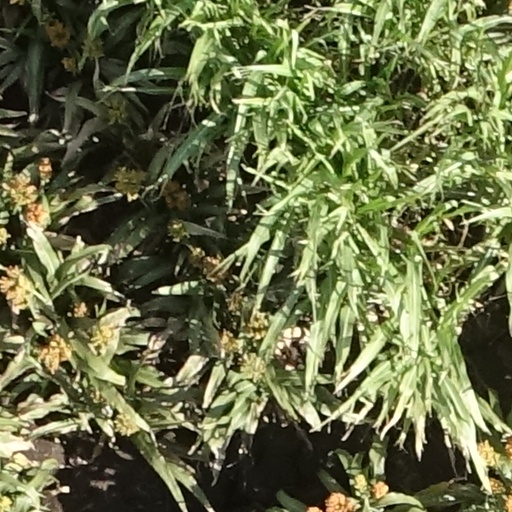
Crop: sorghum